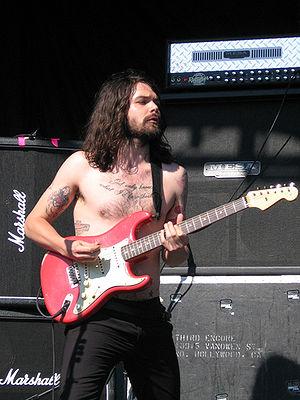
Simon Neil, de son nom complet Simon Alexander Neil, né le 31 août 1979 à Irvine en Écosse, est un chanteur et guitariste connu pour son travail au sein de Biffy Clyro et de Marmaduke Duke.